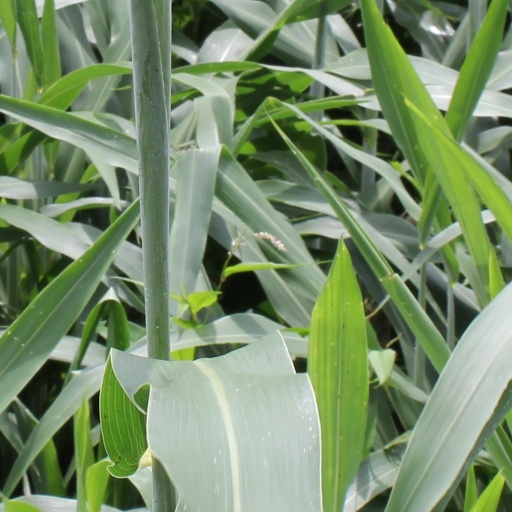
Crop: sorghum